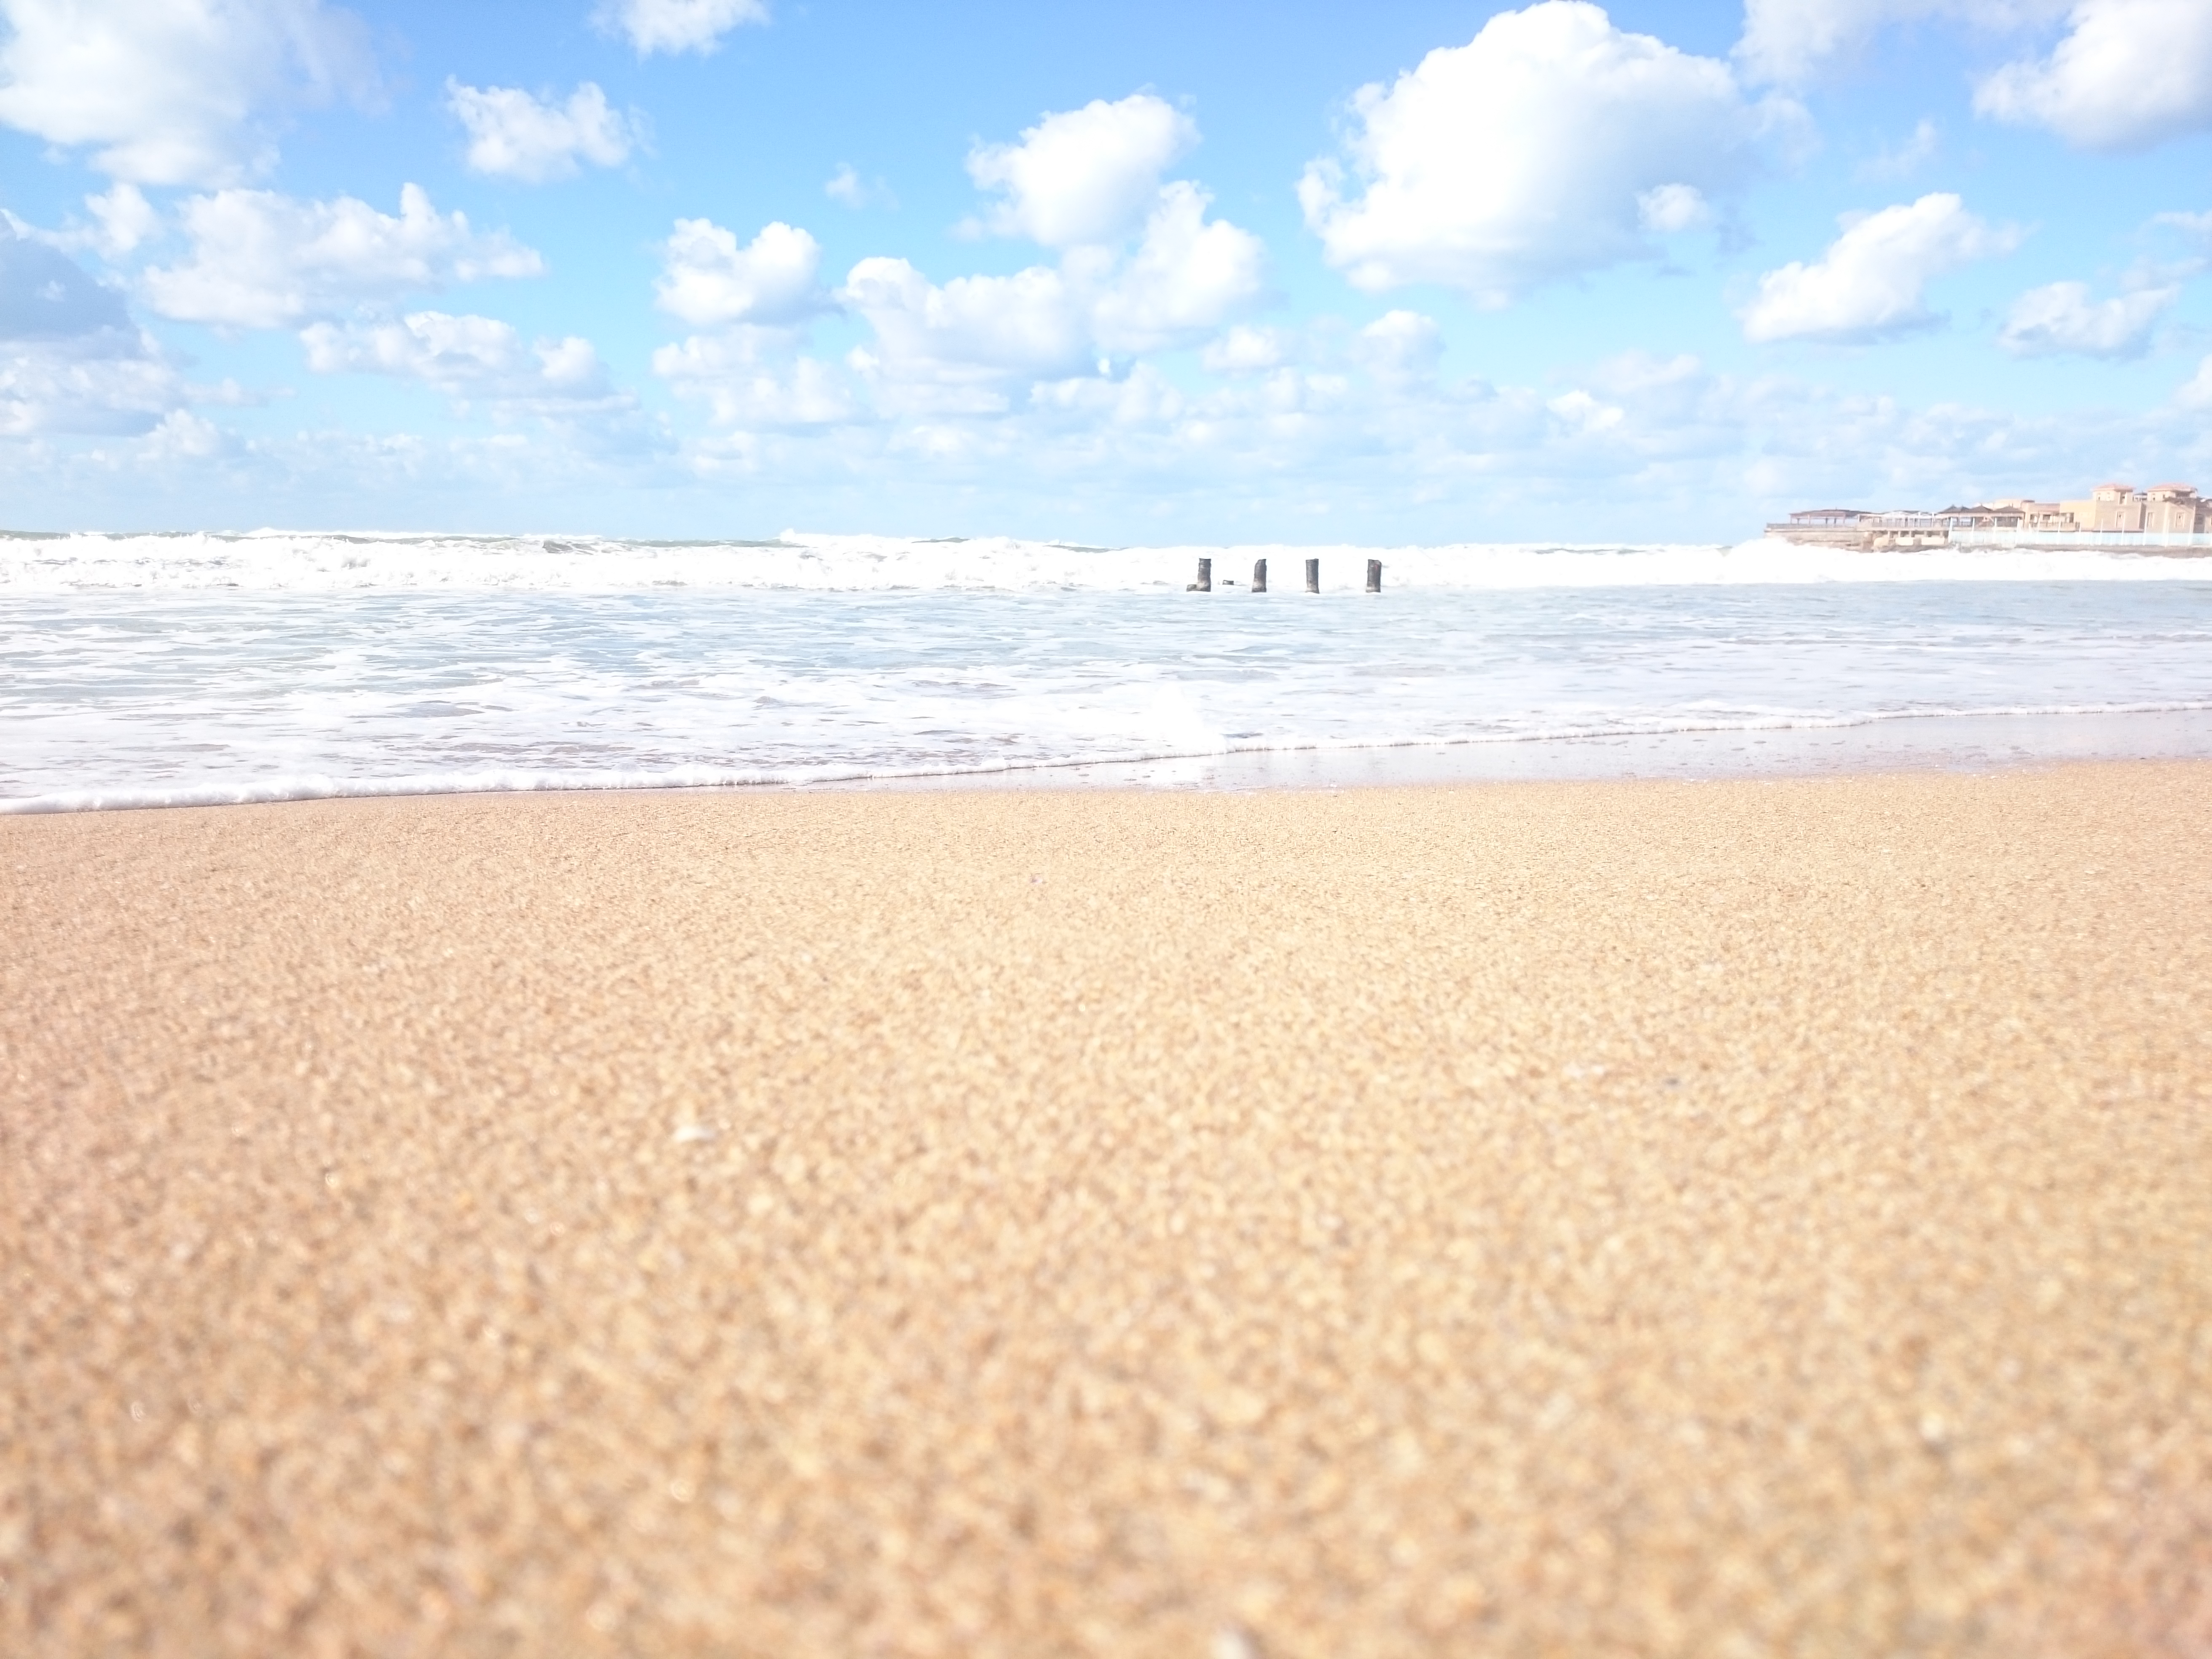
beach, sea, coast, water, nature, sand, ocean, horizon, shore, wave, seascape, seashore, material, body of water, outdoors, habitat, mudflat, natural environment, grass family, wind wave